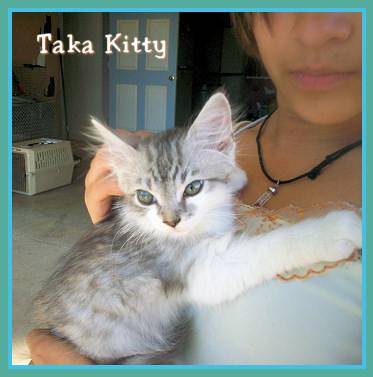
Label: cat